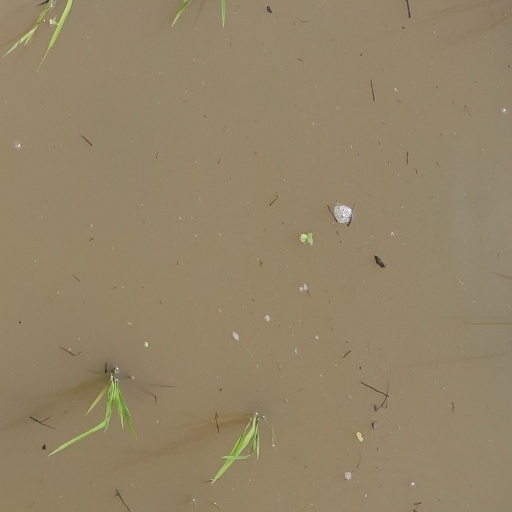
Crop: rice